Shirish Kunder

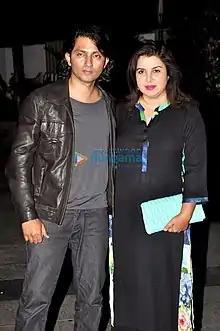
Shirish Kunder and Farah Khan in 2015

On 9 December 2004, Kunder married director and choreographer Farah Khan. She gave birth to their triplets (following an "in vitro" procedure) son Czar and daughters Diva and Anya, on 11 February 2008 at Mumbai's Jaslok hospital.